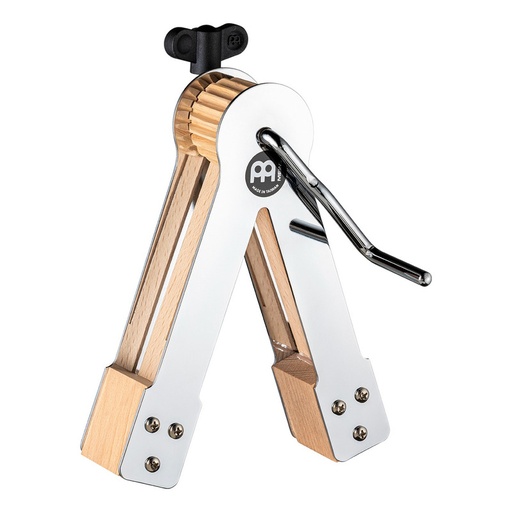
Ratchet De Orquesta De Acero  Y Dientes De Pino Meinl Tmor
Es marca destacada: No Marca: Meinl Código universal de producto: 842960147742 Es marca TOM: No Condición del ítem: Nuevo Modelo: TMOR SKU: RAMEITMOR GEN Ratchet de orquesta. El ratchet de orquesta de Meinl puede producir notas rápidas como una cabasa o sonidos de larga duración como un efecto de sonajero amaderado que se proyecta claramente. Comúnmente encontrado en entornos orquestales, este instrumento es excelente para producir acentos controlados que duran prácticamente cualquier frecuencia de nota. La manivela de metal es fácil de agarrar, ya que hace girar las paletas de madera en el interior. Puedes usar el soporte para asegurar el ratchet de orquesta a un soporte o simplemente sostenerlo en la mano mientras tocas. Caracteristicas Ratchet de orquesta. Produce notas rápidas o efectos de sonajero de larga duración. Paletas internas de madera. Manivela de mano de metal. Montable en un soporte. Fabricado con acero cromado y dientes de pino. Otras Caracteristicas FABRICADO CON ACERO CROMADO Y DIENTES DE PINO.
Brand: FeedBack Store
Category: Arts & Entertainment > Hobbies & Creative Arts > Musical Instruments > Percussion > Hand Percussion > Musical Scrapers & Ratchets > Musical Ratchets